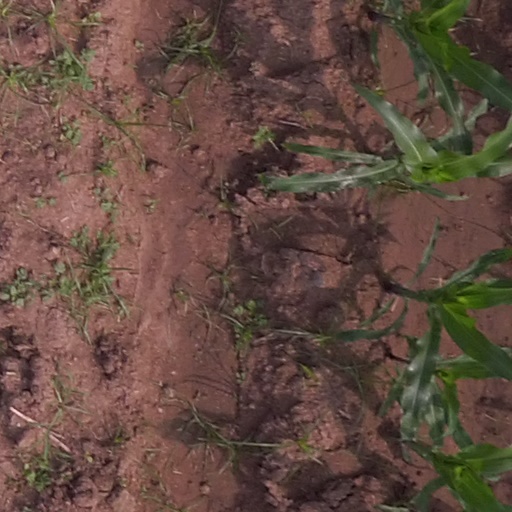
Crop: maize; corn